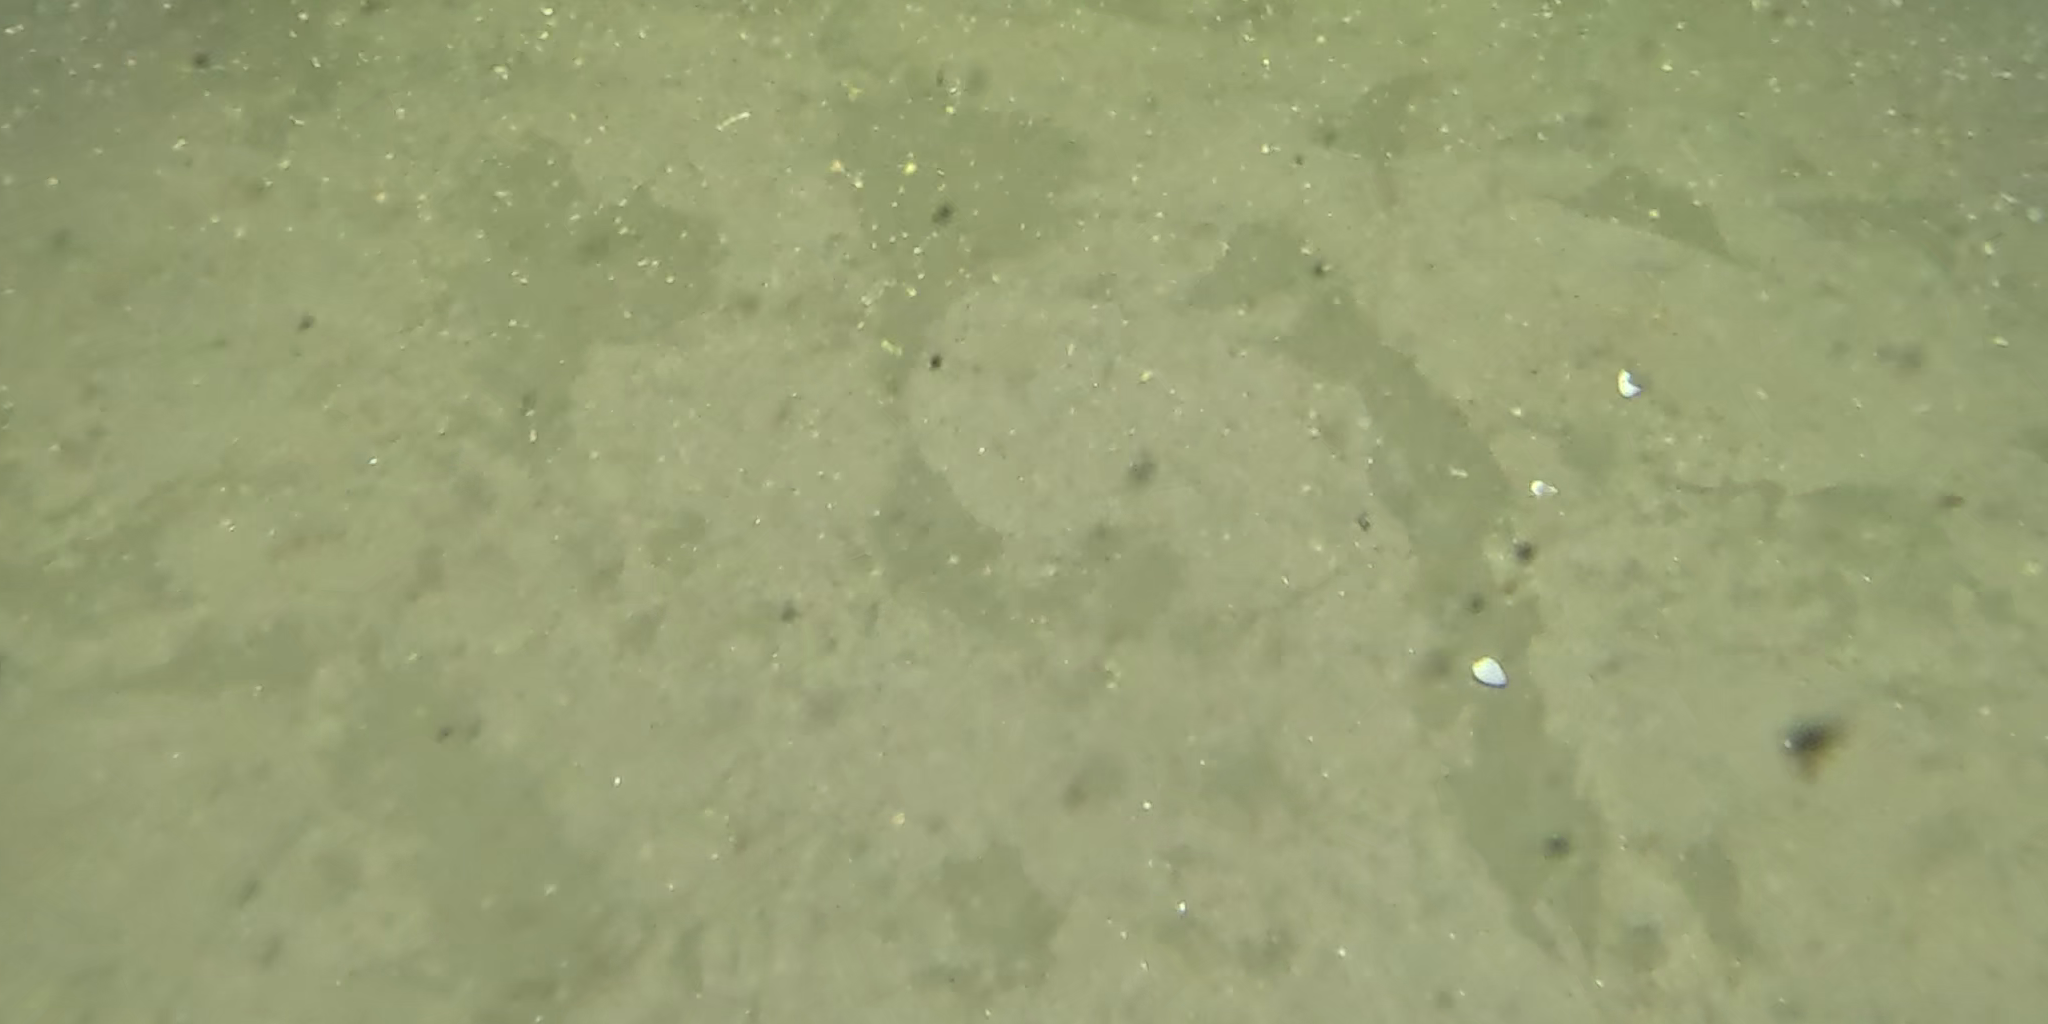
Seabed habitat: sand